67th Cyberspace Wing

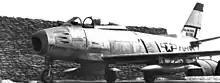
One of the six RF-86s flown by the wing

By 1951, Fifth Air Force had combined its reconnaissance units under the 543d Tactical Support Group, which was stationed in Korea. In late January, the 543d headquarters moved to Komaki Air Base Japan, and the following month it was inactivated and the 67th was activated in its place and absorbed its personnel and equipment. The 543d's 45th Tactical Reconnaissance Squadron was transferred to the 67th, while its other squadrons were replaced by newly activated units.